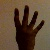
The image shows a hand gesture representing the number 4 in Indian Sign Language.